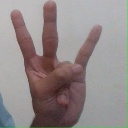
अक्षर: क्ष